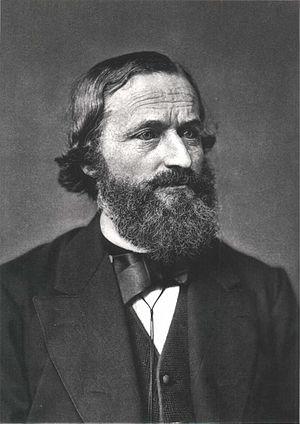
Les relations de Kirchhoff en thermochimie permettent d'exprimer les variations des propriétés thermochimiques en fonction de la température. La première relation au sujet de la variation de l'enthalpie fut proposée par le physicien allemand Gustav Kirchhoff en 1858.
Ludwig Eduard Boltzmann est un physicien et philosophe autrichien. Il est considéré comme le père de la physique statistique et un fervent défenseur de l’existence des atomes. Validant l’hypothèse de Démocrite selon laquelle « la matière peut être considérée comme un ensemble d'entités indivisibles », Boltzmann, à l'aide de son équation cinétique dite « de Boltzmann », a théorisé de nombreuses équations de mécanique des fluides et de théorie cinétique des gaz.
Les lois de Kirchhoff expriment la conservation de l'énergie et de la charge dans un circuit électrique. Elles portent le nom du physicien allemand qui les a établies en 1845 : Gustav Kirchhoff.
Gustav Robert Kirchhoff est l’un des plus grands physiciens du XIXᵉ siècle, avec des contributions essentielles à l’électrodynamique, la physique du rayonnement et la théorie mathématique de l'élasticité.
6 mars, France : élection de la Chambre retrouvée.
5 février : Création à Philadelphie du Franklin Institute.